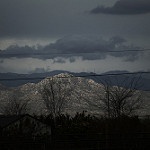
Scene: Outdoor